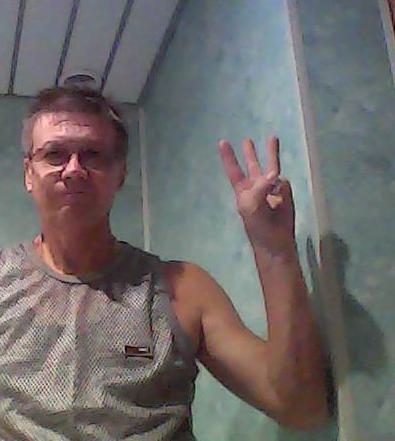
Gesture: three